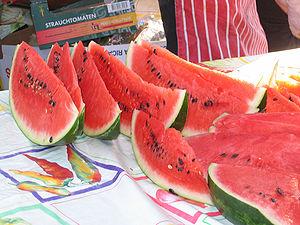
La province de Corrientes est une province du nord-est de l'Argentine, dont la capitale est la ville de Corrientes. Au nord comme à l'ouest elle est délimitée par le Río Paraná, qui la sépare du Paraguay et des provinces du Chaco et de Santa Fe ; sa frontière orientale est constituée par le río Uruguay, qui la sépare de la République d'Uruguay et du Brésil ; les rivières Guayquiraró et Mocoretá délimitent sa frontière sud avec la province d'Entre Ríos. Au nord-est se trouve sa seule frontière artificielle, qui la sépare de la province de Misiones.